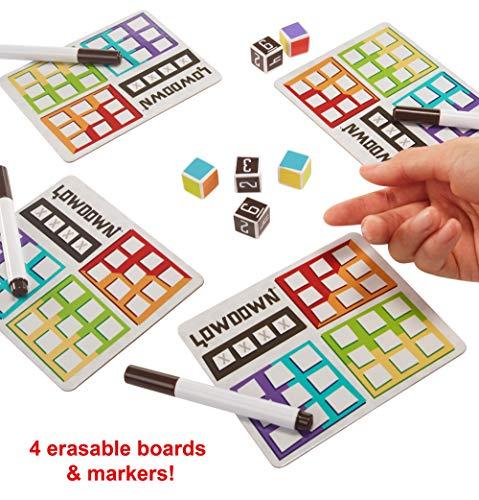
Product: Lowdown Roll & Write Family Dice Game with Dry Erase Boards and Markers for 7 Year Olds and Up
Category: Toys & Games | Games & Accessories | Dice Games
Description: Just like the original Lowdown, Lowdown Roll and Write is easy-to-learn, strategic fun for the whole family.
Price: $6.99
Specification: ProductDimensions:4x1.2x5inches|ItemWeight:5.1ounces|ShippingWeight:5.1ounces(Viewshippingratesandpolicies)|ASIN:B07XC3J7YV|Itemmodelnumber:GKD68|Manufacturerrecommendedage:7-10years